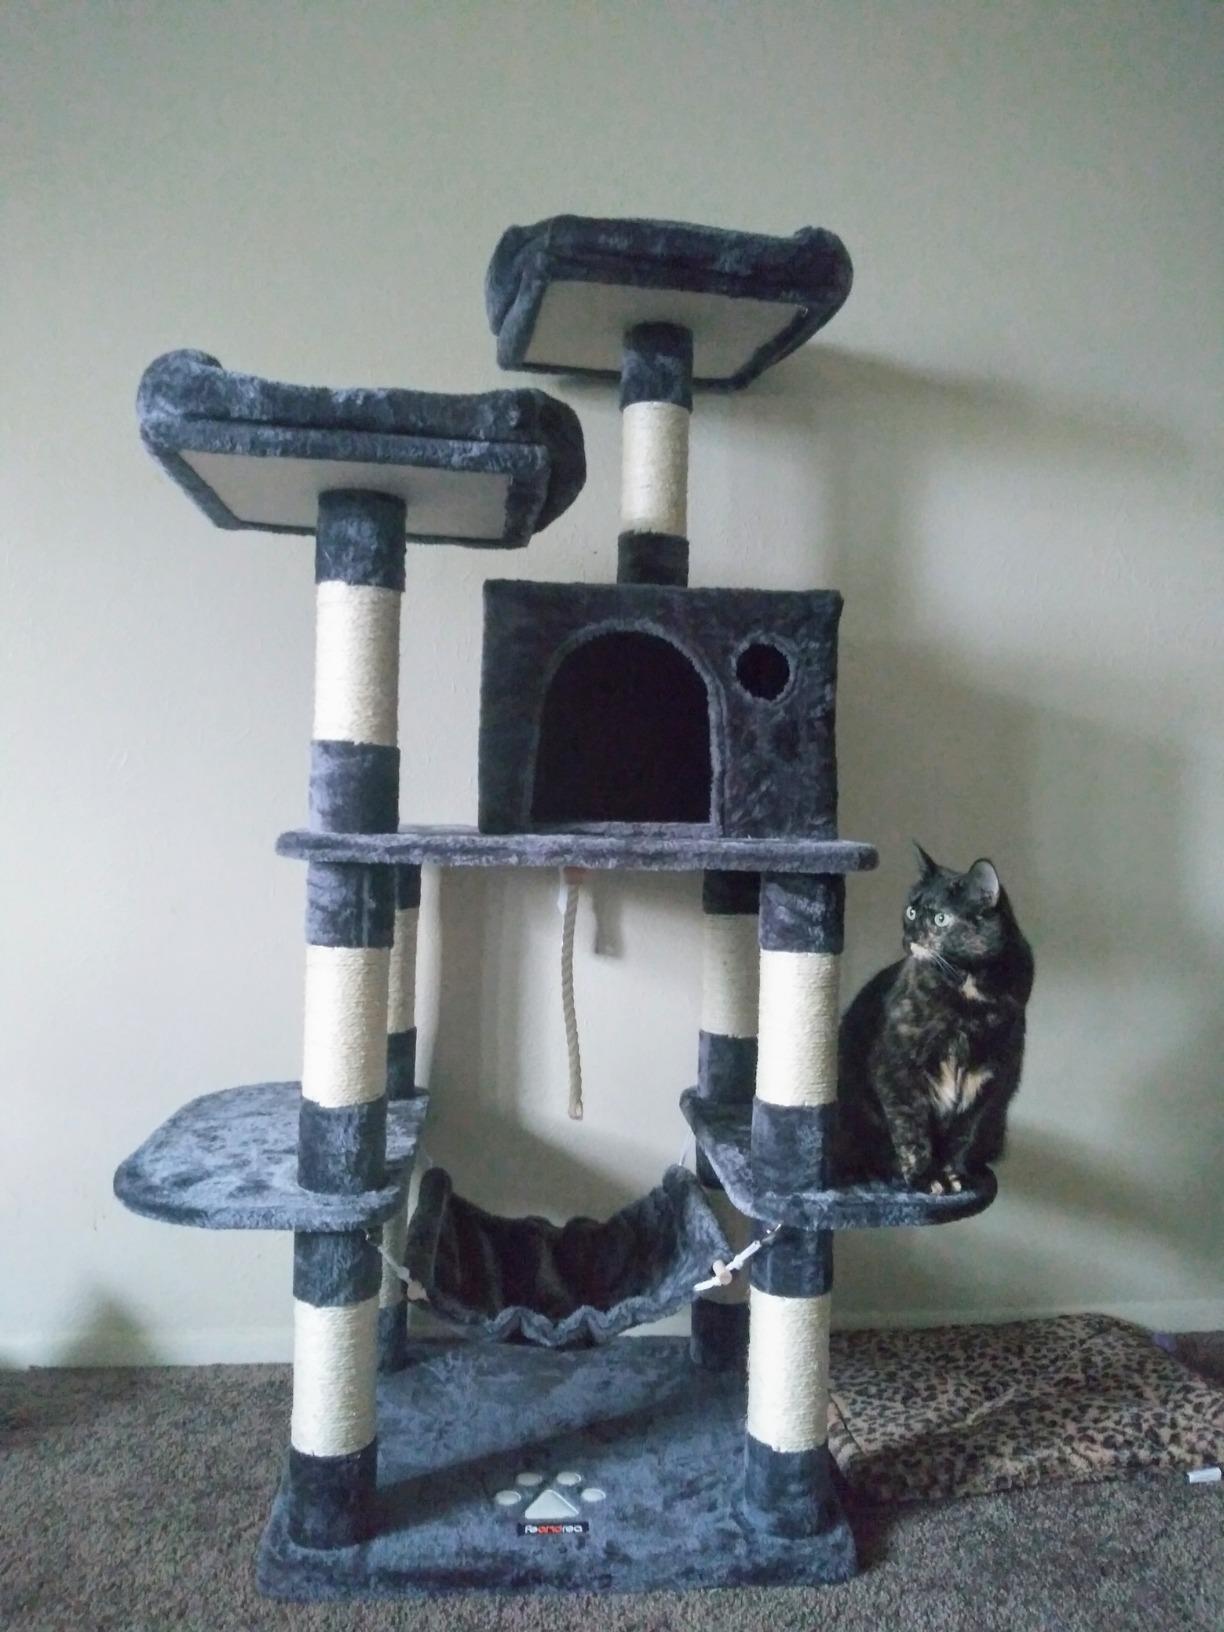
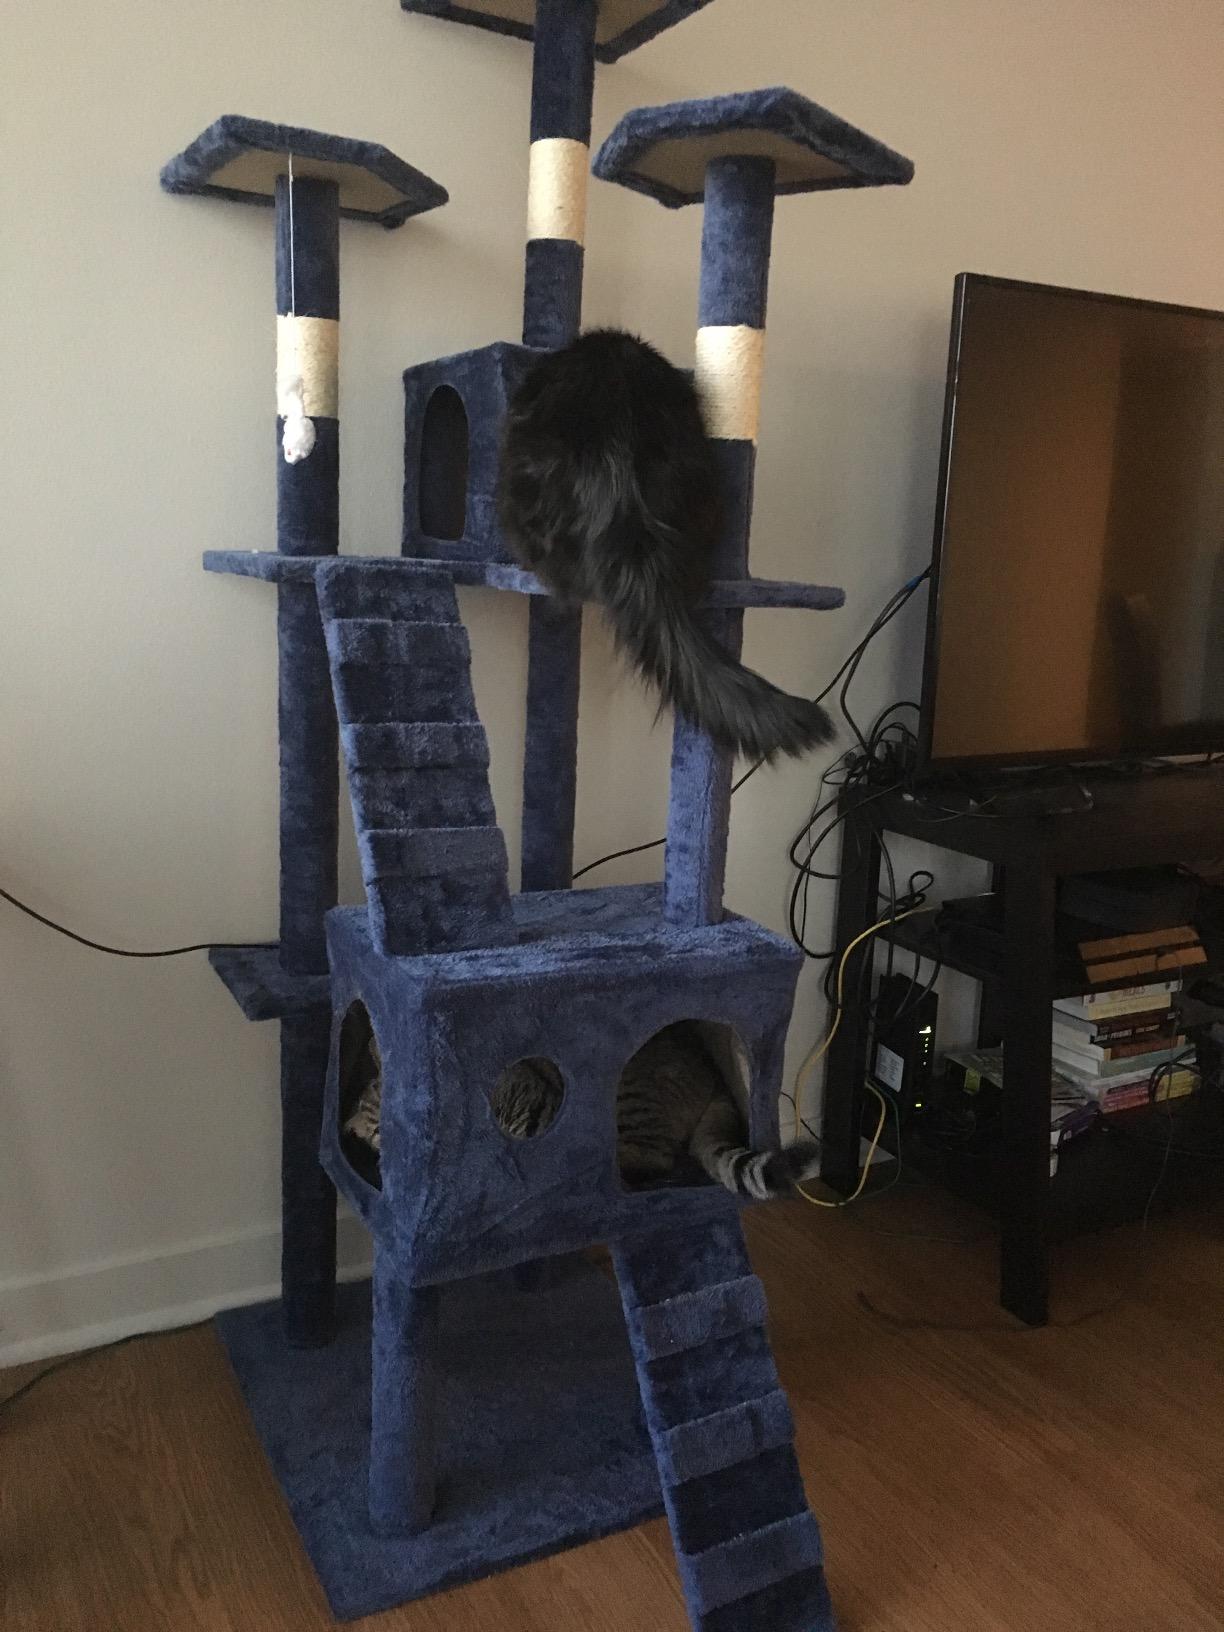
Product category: items_cat tree
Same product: no